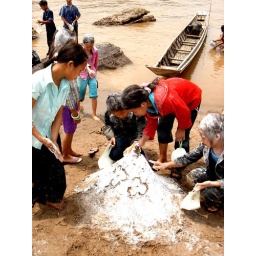
Part of the April Songkran festival in Luang Prabang, Lao PDR is building sand pagodas along the Mekong river.